Dominican Republic

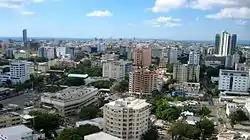
View of Santo Domingo, the Dominican Republic's capital city

In 2000, the PRD's Hipólito Mejía won the election. This was a time of economic troubles. Under Mejía, the Dominican Republic participated in the US-led coalition, as part of the Multinational Plus Ultra Brigade, during the 2003 invasion of Iraq, suffering no casualties. In 2008, Fernández was elected for a third term. Fernández and the PLD are credited with initiatives that moved the country forward technologically. His administrations were accused of corruption.